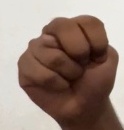
ASL sign: N